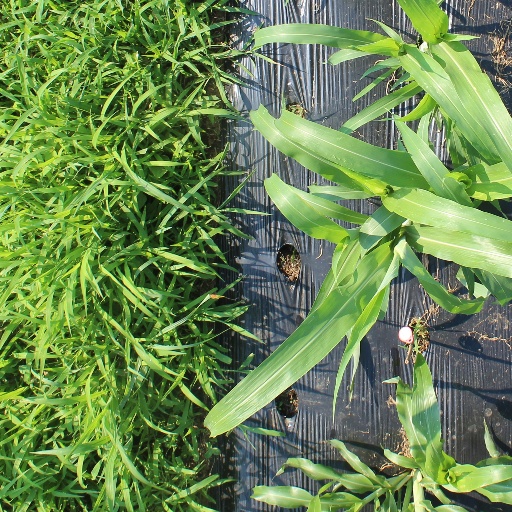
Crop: sorghum